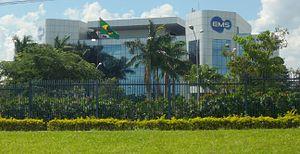
Le Brésil est la neuvième économie mondiale avec un PIB de 1 960 milliards de dollars en 2019.
L'État de São Paulo est un des vingt-six États fédérés du Brésil, situé au sud-est du pays, dans la région du Sudeste. Sa superficie atteint 248 808 km² et il compte 45 919 049 habitants en 2019. Sa capitale est la ville de São Paulo. État le plus riche et le plus peuplé du Brésil, il fournit en 2006 le tiers du produit intérieur brut sur 3 % du territoire et regroupe 22 % de la population.